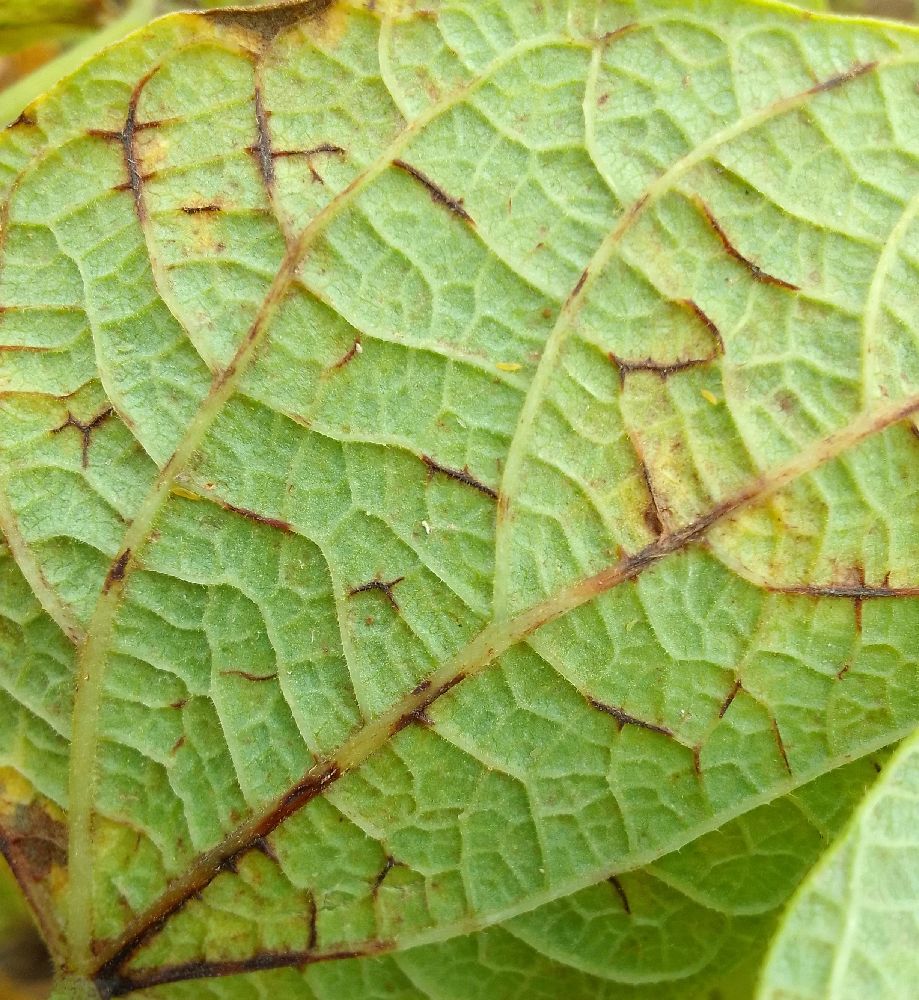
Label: anthracnose